HMS Campbeltown (I42)

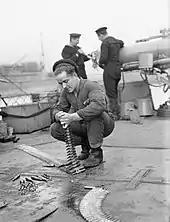
Dutch sailors on HNLMS "Campbeltown".

While still being repaired "Campbeltown" was transferred on 12 January 1941 to the Royal Netherlands Navy and commissioned on 17 January 1941 as HNLMS "Campbeltown". Lieutenant Isaac William Trant Beloe was replaced by Lieutenant William Harmsen. The Dutch proposed to rename her "Middelburg", but this was not agreed as it would have been contrary to the naming agreed with the US Navy. On completion of her repairs "Campbeltown" joined on 6 April 1941 the 7th Escort Group and had during this time Liverpool as her homeport. She underwent further repairs throughout June and resumed convoy defence with the group in July–August. She was then nominated to be returned to the Royal Navy in September, but remained with the 7th Escort Group. She spent September working up with her Royal Navy crew and was returned on 15 October 1941 to the Royal Navy. That same month she rejoined the group, where she covered convoys between Britain and West Africa. On 15 September she picked up the survivors of the Norwegian motor tanker "Vinga", which had been damaged in an enemy air attack. She carried out escort duties in November–December, before taking passage to Devonport to undergo repairs.